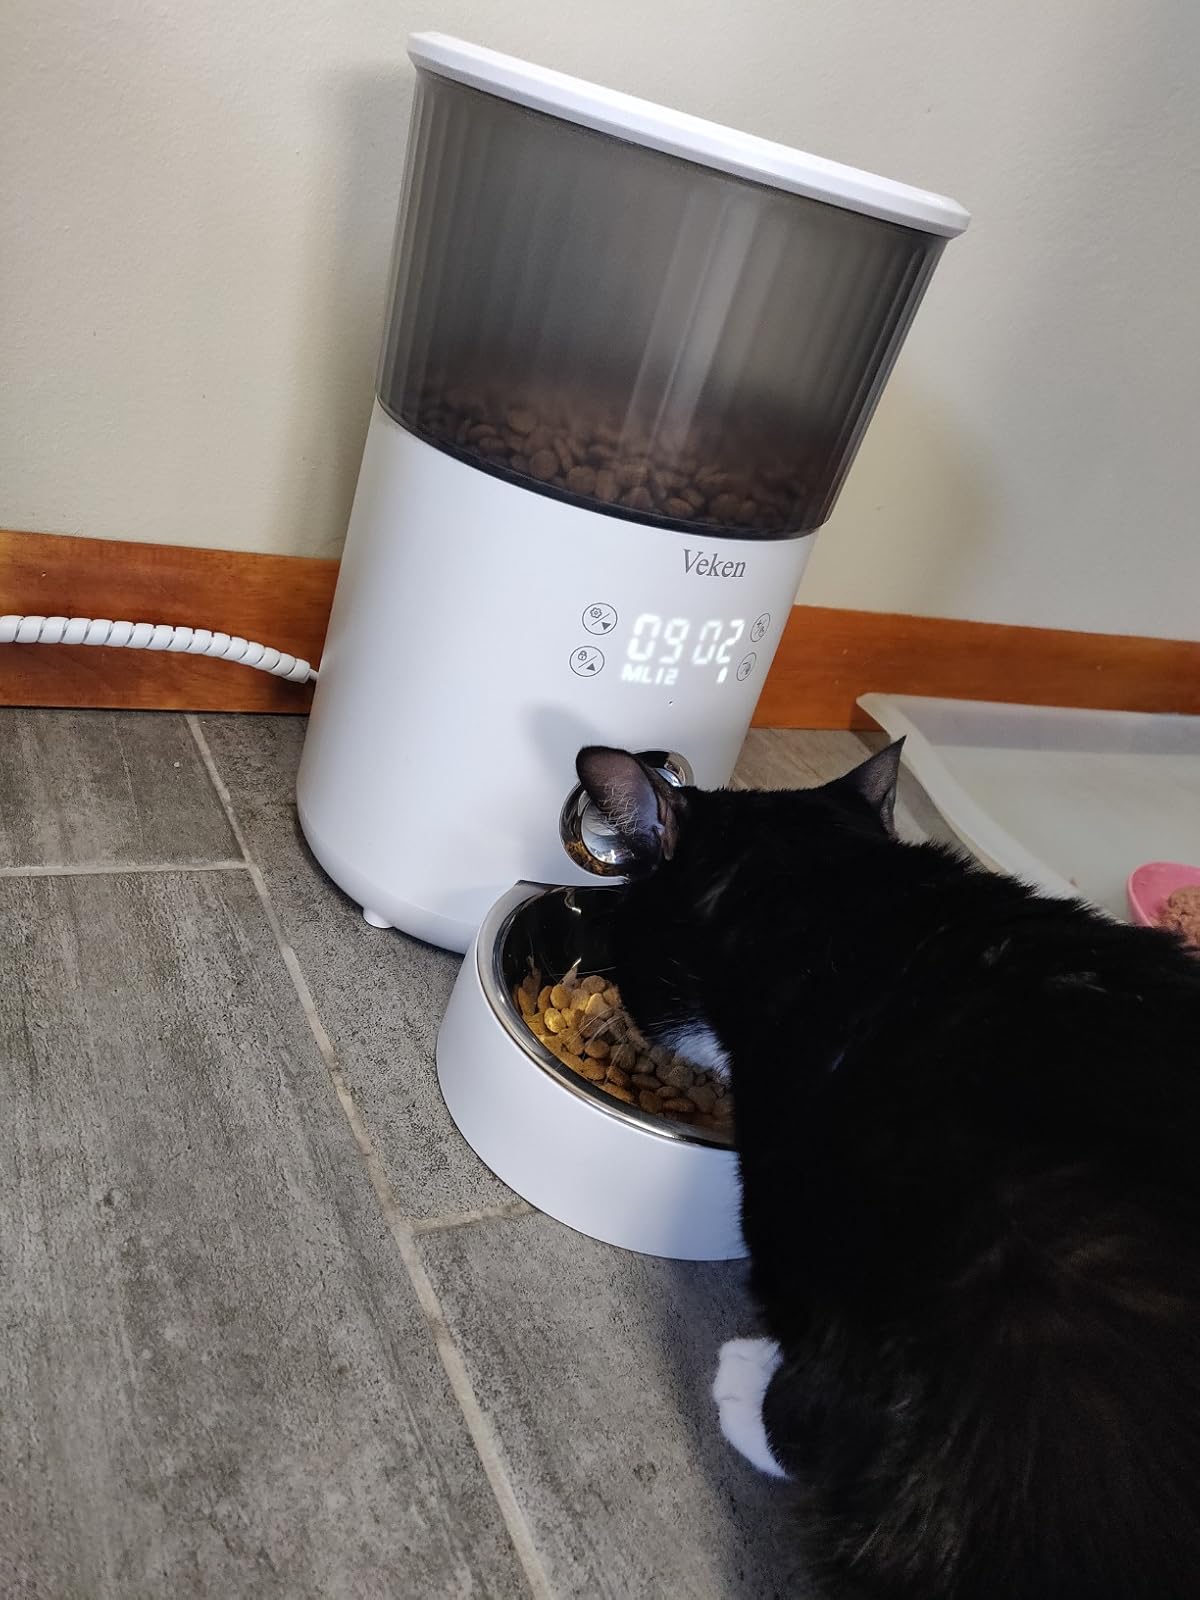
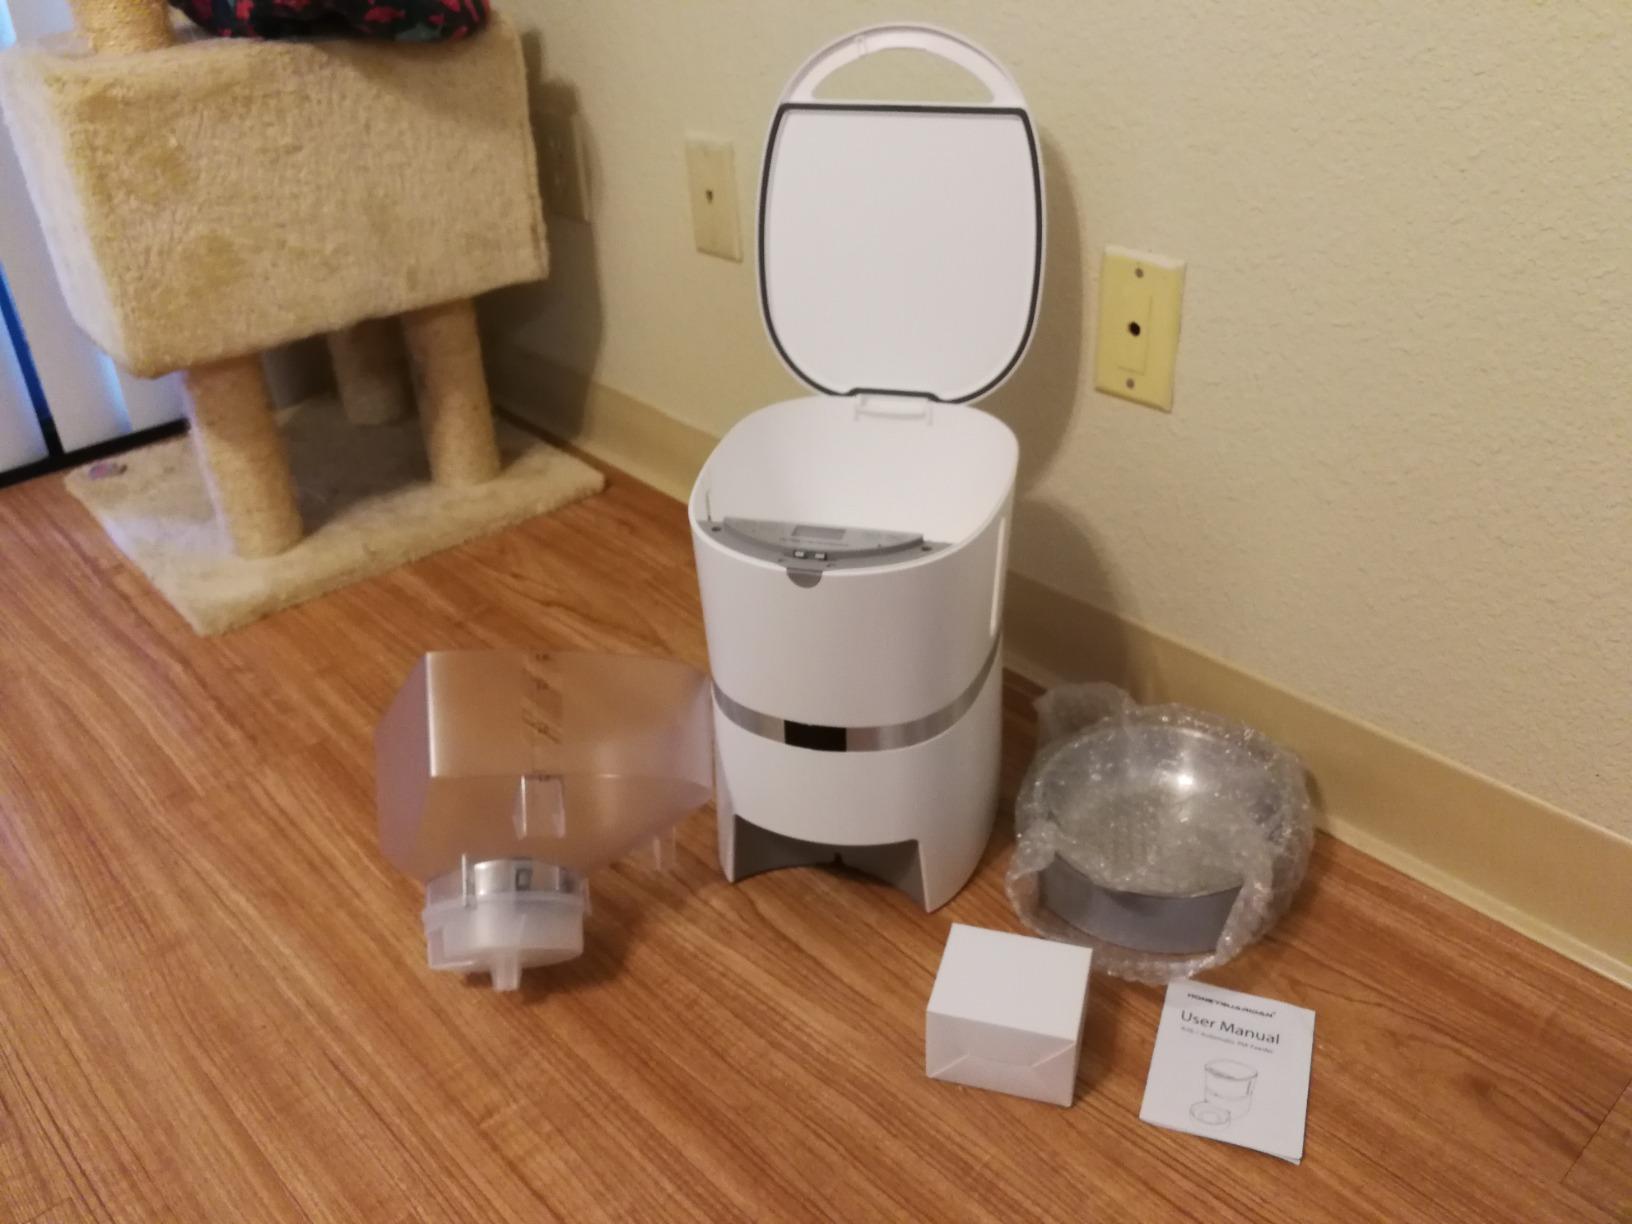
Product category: items_feeder
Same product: no